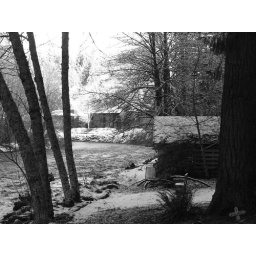
salmon river in january snow mt hood